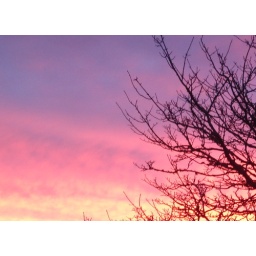
tree against the sky